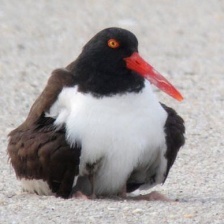
Species: OYSTER CATCHER
Scientific name: HAEMATOPUS
ImageNet parent category: oystercatcher